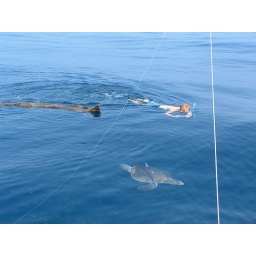
Erin also did a little snorkeling 20 miles off-shore, when we spotted a sea turtle hanging out underneath a floating log.